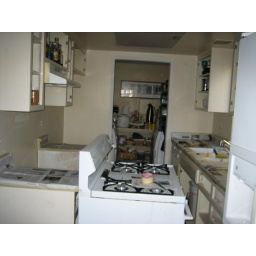
stove in middle of kitchen